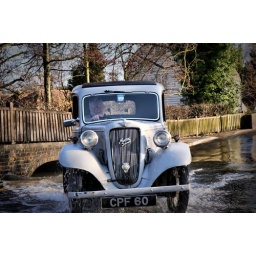
Our neighbour taking his vintage car through the flooded road in Eynsford, Kent.